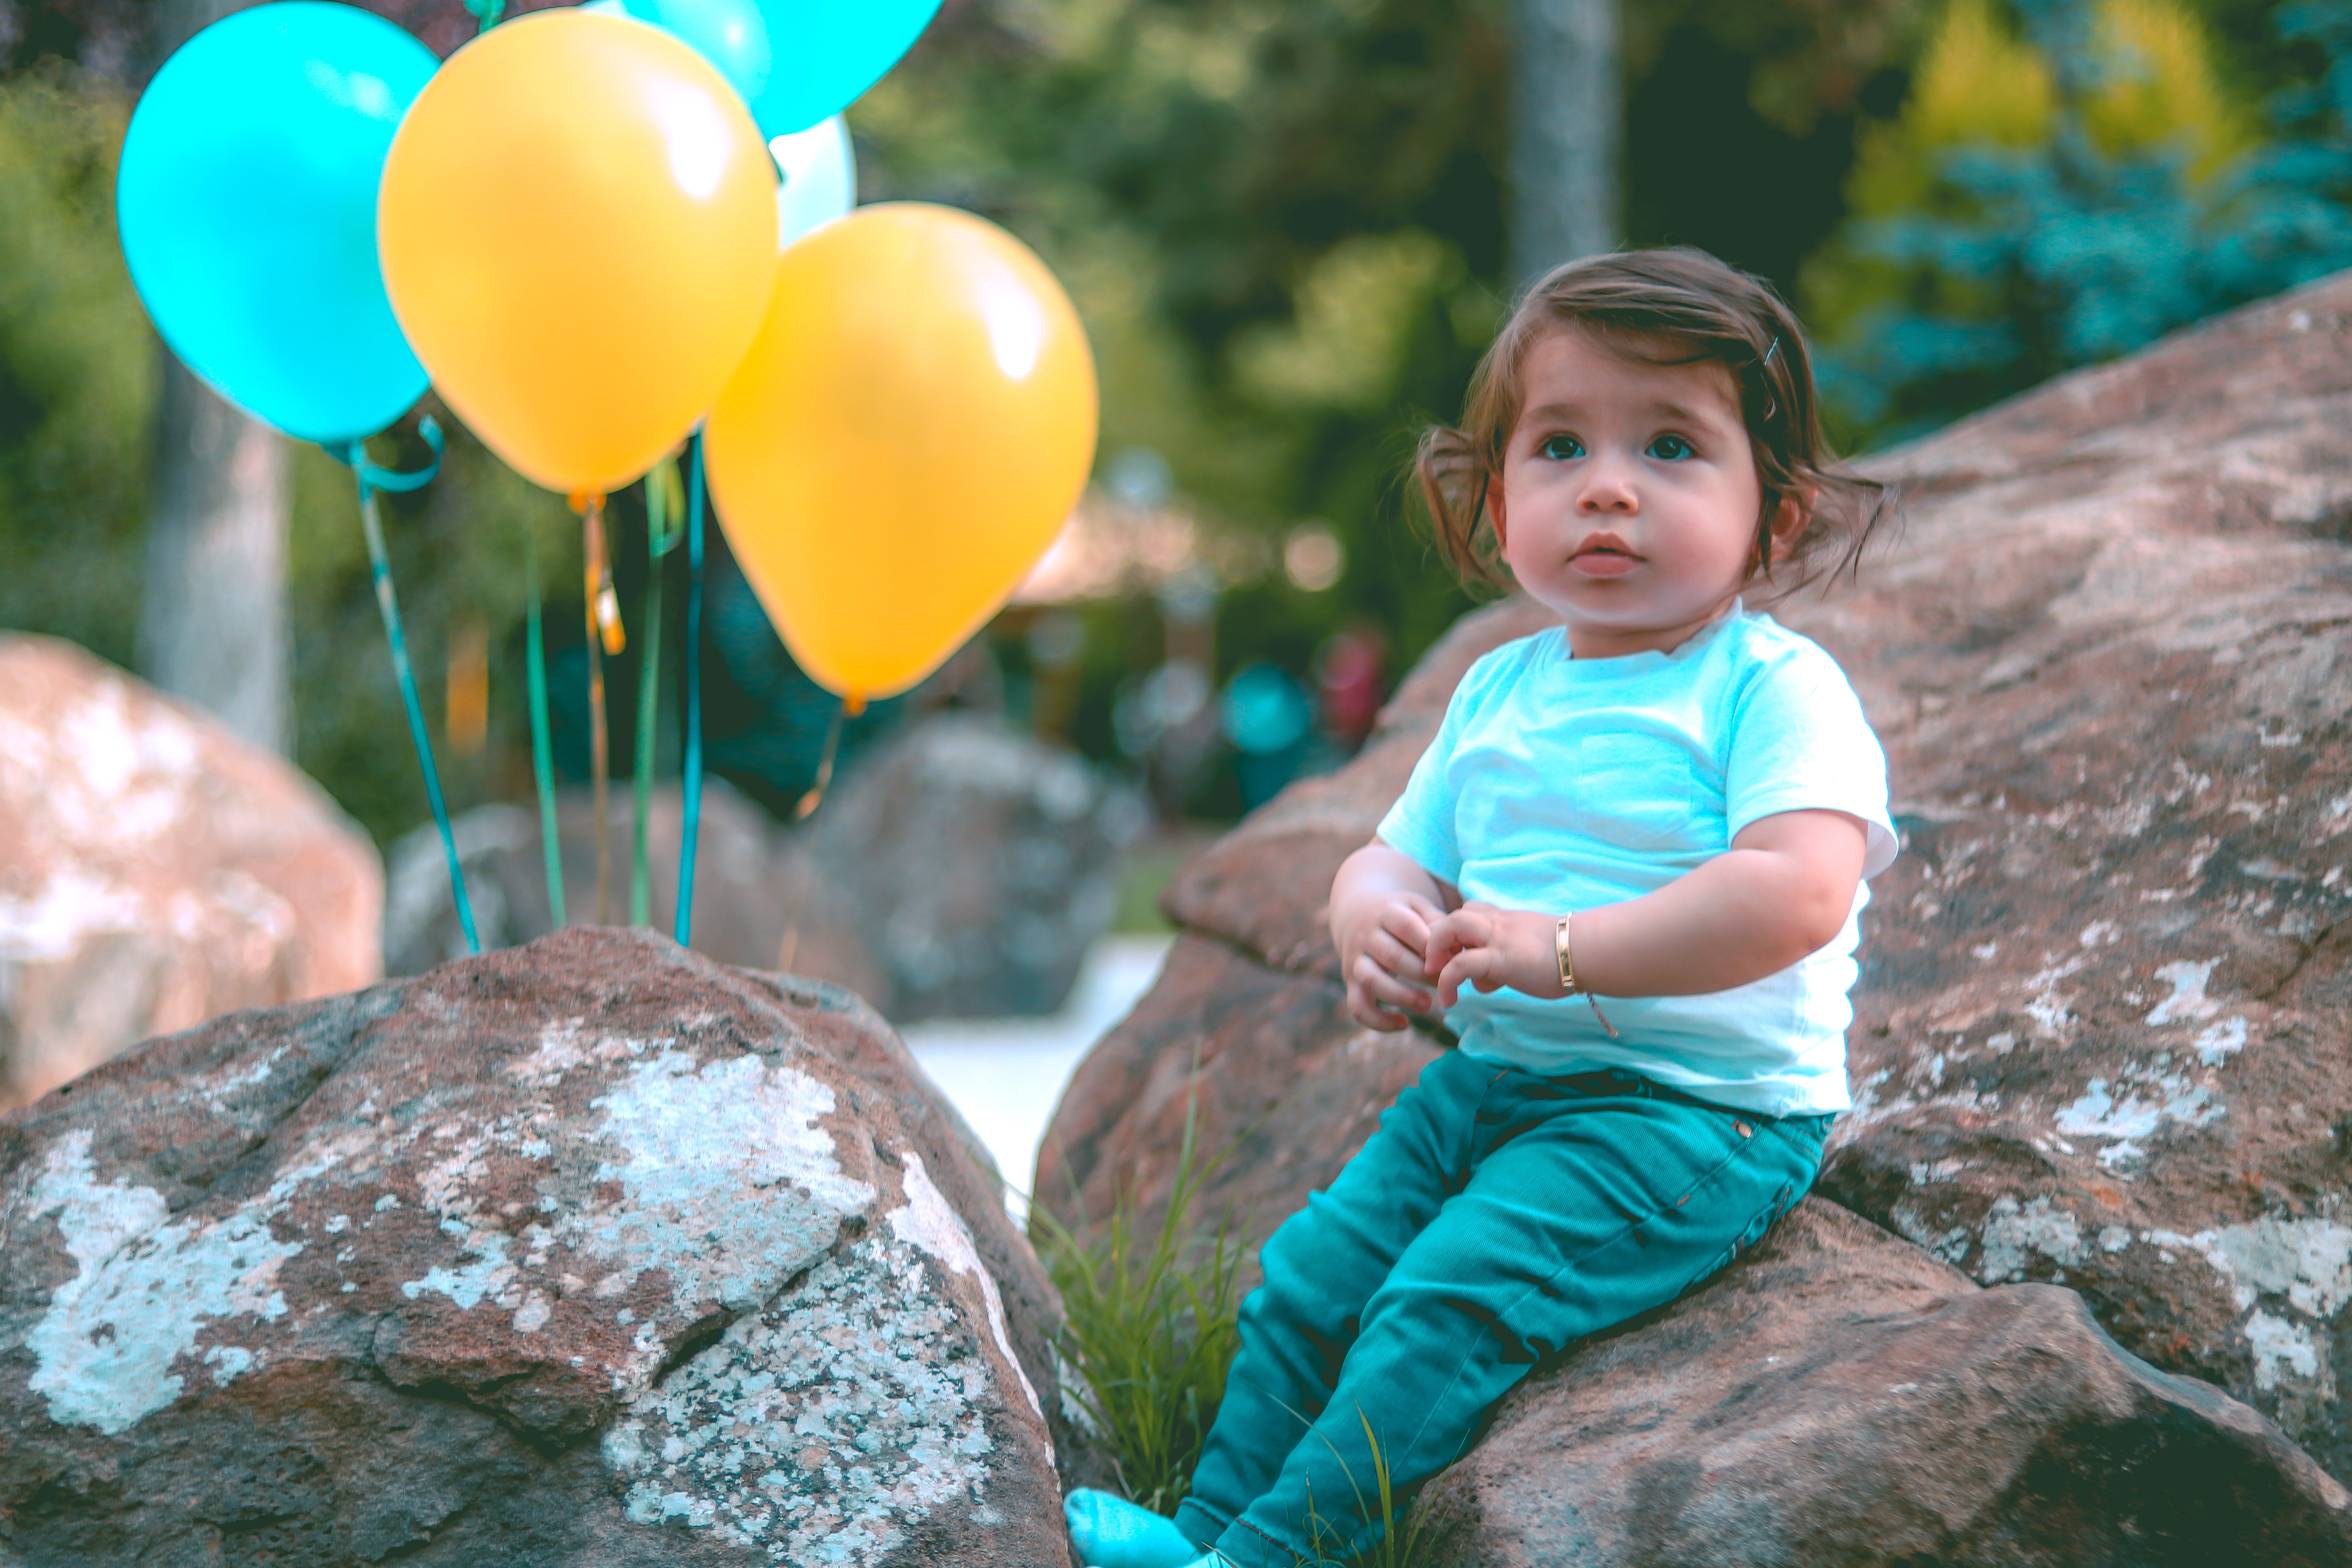
child, photograph, green, balloon, people, turquoise, yellow, smile, party supply, fun, toddler, aqua, happy, play, leaf, tree, leisure, photography, adaptation, vacation, portrait photography, plant, party, family, baby